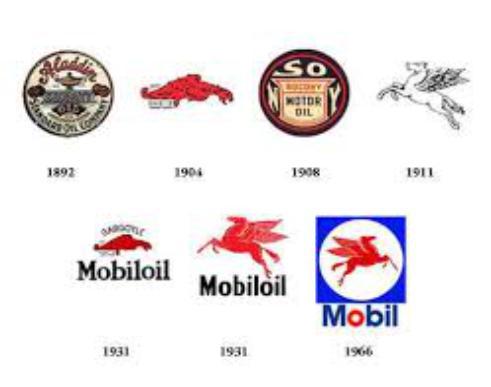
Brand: mobil
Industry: Necessities